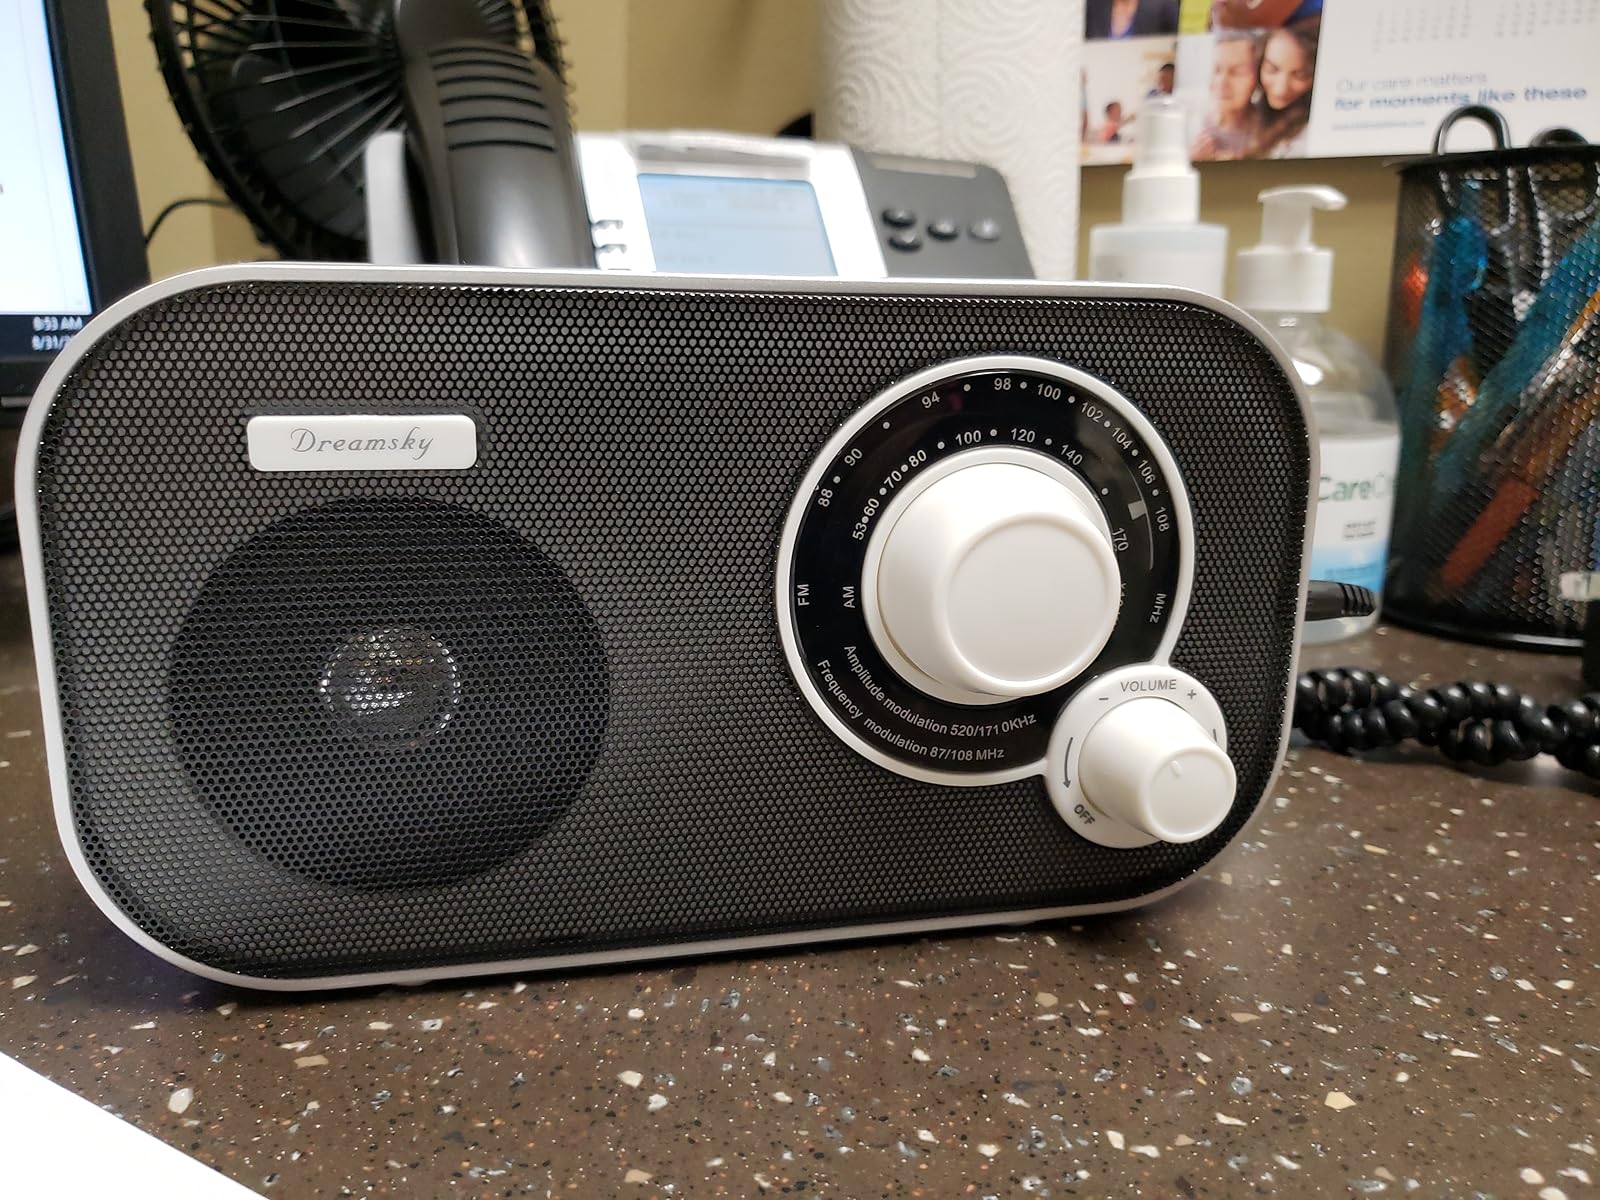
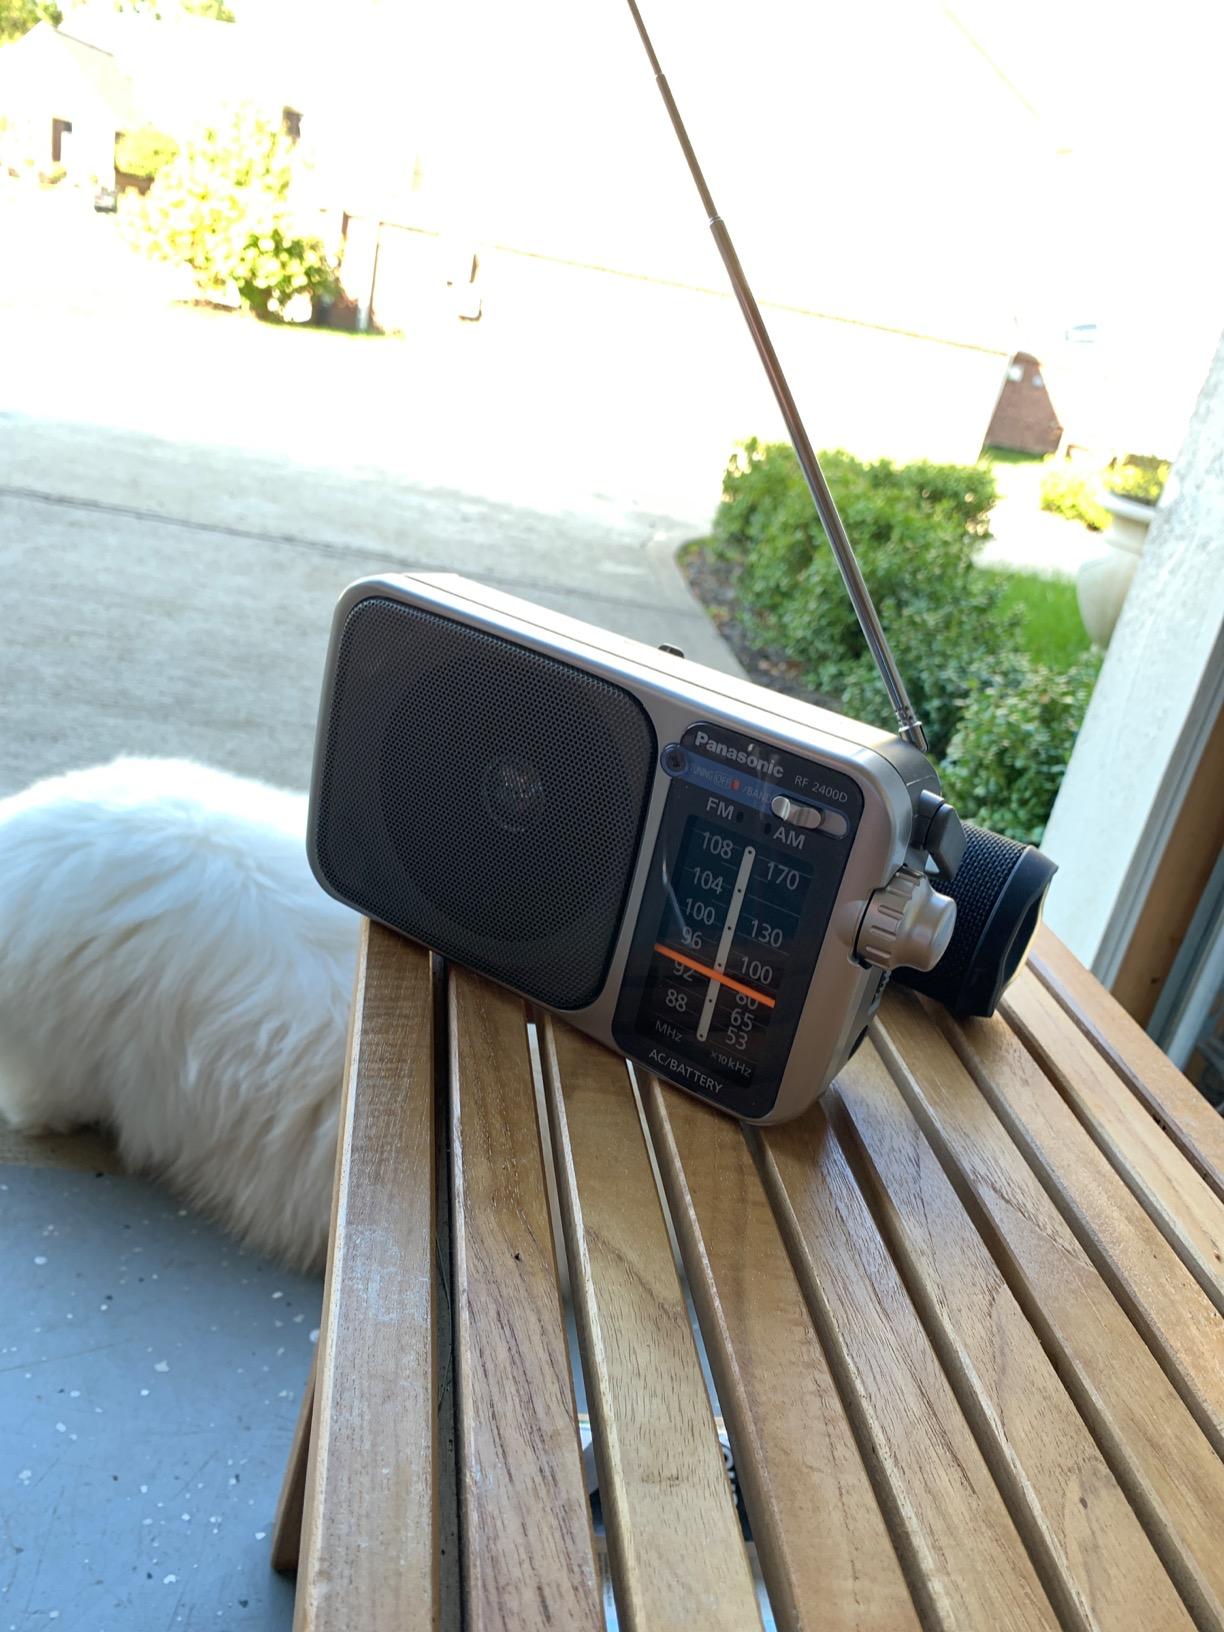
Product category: radio
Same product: no